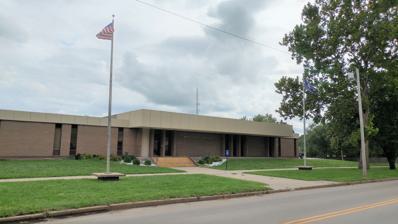
Building: Morris County Courthouse (Kansas)
Country: United States of America
Year built: 1969
Building in Council Grove, Kansas Morris County Courthouse Location in Kansas Show map of Kansas Morris County Courthouse (Kansas) (the United States) Show map of the United States General information Architectural style Modern Location 501 West Main Street, Council Grove, Kansas Coordinates 38°39′33″N 96°29′42″W / 38.65917°N 96.49500°W / 38.65917; -96.49500 Construction started 1968 Completed 1969 Design and construction Architect(s) Kiene & Bradley Architects Main contractor Bradley Building Company of Kansas Inc. The Morris County Courthouse , located at 501 West Main Street in Council Grove , is the seat of government of Morris County , Kansas . Council Grove has been the county seat since 1859. The courthouse was built from 1968 to 1969 by contractor Bradley Building Company of Kansas Inc.. Kiene & Bradley Architects of Topeka, Kansas designed the courthouse in the Modern style. The courthouse is located on spacious landscaped grounds at the city's center. It is two stories and faces west, with the entrance having a large concrete overhang. The east side of the building, a hill fall away exposing the two stories. It is constructed of brown-colored brick and concrete with a flat roof. The first courthouse was a log cabin built by Seth Millington Hays in 1847, which was originally used as his residence and trading post on the Santa Fe Trail . The second courthouse was built in 1873 of native stone and had an addition constructed in 1902 by W. C. Squires. The second courthouse was razed to build the present courthouse. Kiene & Bradley Architects also designed courthouses in Coffey County , Greeley County , Jefferson County , Logan County , Neosho County , and Wilson County . See also List of county courthouses in Kansas External links Morris County Courthouse at Kansas Memory Morris County at American Courthouses Historic postcard images